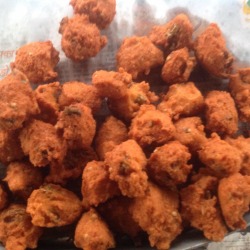
Dish: pakode